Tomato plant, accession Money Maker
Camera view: horizontal (90 deg, fisheye); turntable rotation: 330 degrees
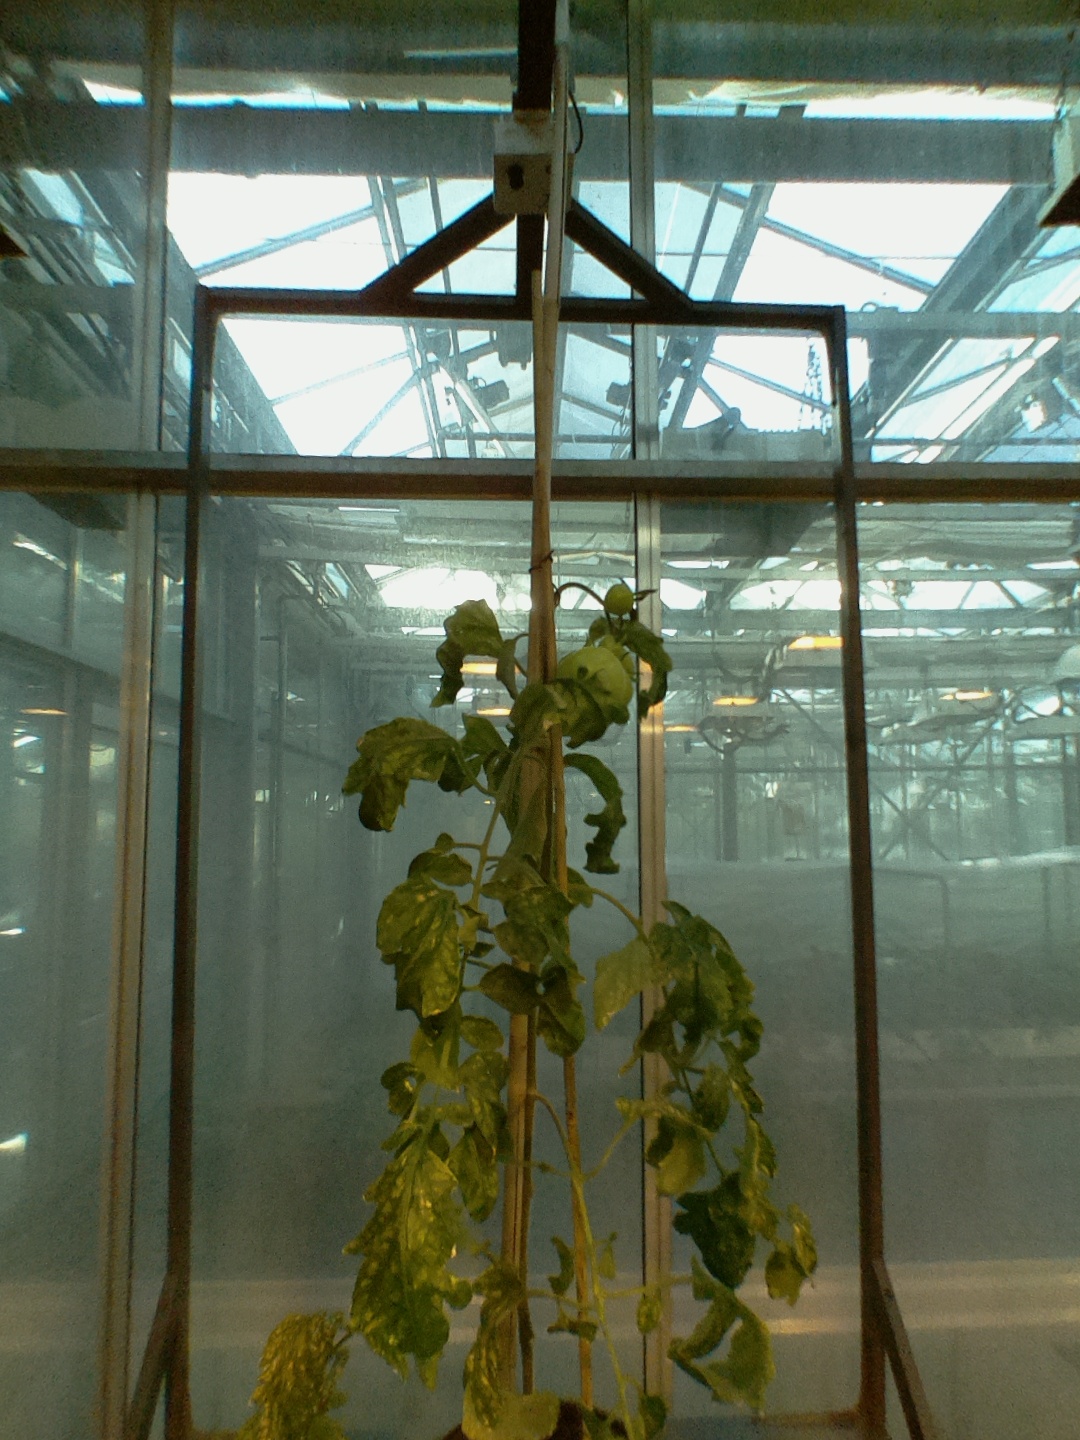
BBCH growth stage 78: 80% -90% of final fruit size